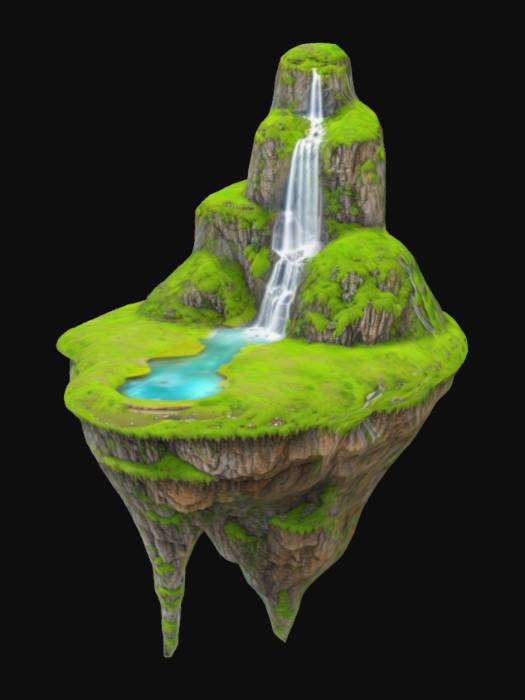
미적 점수 (1~10점): 4